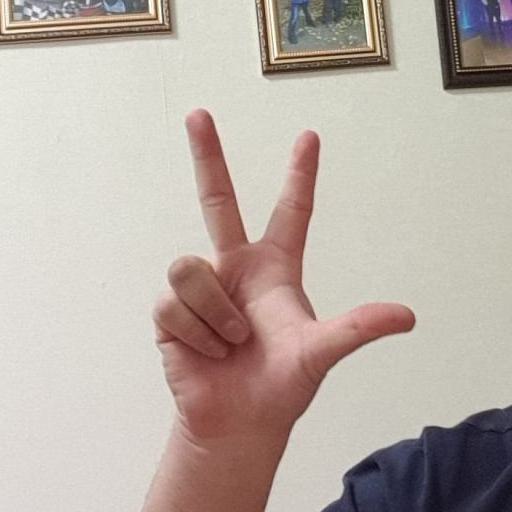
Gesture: three2